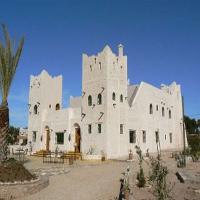
Weather: sun or clear